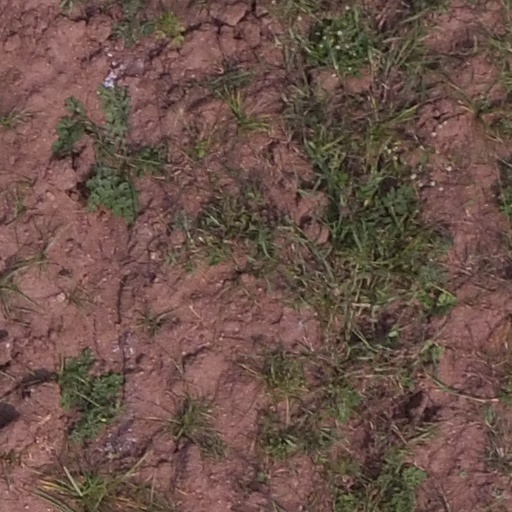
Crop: maize; corn